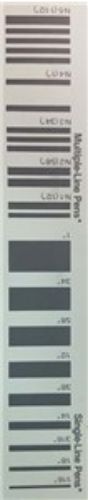
Coit Mult. Line Pen N-2
Elevate your creativity with the Coit Mult. Line Pen N-2, the ultimate tool for both right and left-handed artists, designers, and calligraphers. Crafted meticulously from non-rusting polished brass, this multi-line pen offers unparalleled durability and precision. Each nib, designed to fit securely in its holder, maintains a sharp, accurate edge, ensuring your strokes are clean and consistent every time. Ideal for intricate drawings, elegant calligraphy, and creative designs, the Coit Mult. Line Pen N-2 provides a smooth, even ink flow thanks to its innovative corrugated brass insert. Easy to clean — just rinse in water — so you can focus more on your art and less on maintenance. Whether you're a student honing your skills or a professional refining your craft, our Coit pen is equipped to inspire every stroke. Experience the difference with the Coit Mult. Line Pen N-2 — where quality meets creativity. Shop now at Smartfox NZ and discover why this pen is a favorite among artists around the globe! Perfect for detailed illustrations and stunning lettering, this pen is a must-have addition to your artistic toolkit, making it a superb gift for art enthusiasts and a reliable choice for everyday use. Coit pens are for right and left handed artists, calligraphers, designers, andstudents.Each pen in the Coit System is a qualityinstrument, made of non-rusting polished brass. Thenibs, each in their own holders, are engineeredtoretain their sharp, accurate edges and can be cleaned simply by rinsing in water. The corrugatedbrassinsert retains the ink and feeds it evenly,producing a long continuous stroke.
Brand: DRAWART
Category: Arts & Entertainment > Hobbies & Creative Arts > Arts & Crafts > Art & Crafting Tools > Craft Measuring & Marking Tools